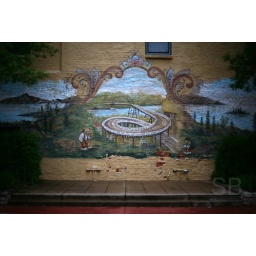
Prior to the current Mississippi river bridge in Hastings, MN, there existed a sweet old spiral bridge.